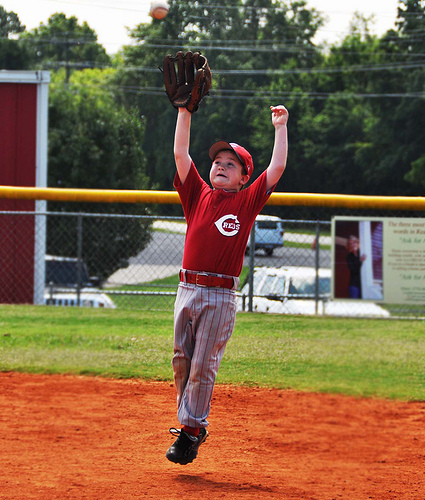
một cầu thủ bắt bóng đang nhảy lên để bắt bóng